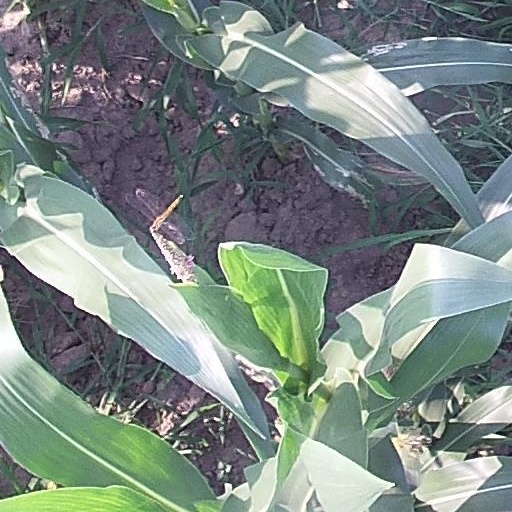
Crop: maize; corn